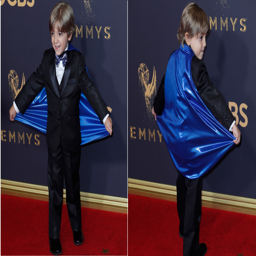
person from tv sitcom at the red carpet .